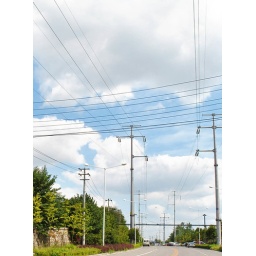
the environment in nanjing is getting better and blue skies and white clouds often show up now